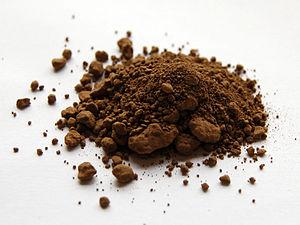
Le manganèse est l'élément chimique de numéro atomique 25, de symbole Mn. Le corps simple est un métal de transition.